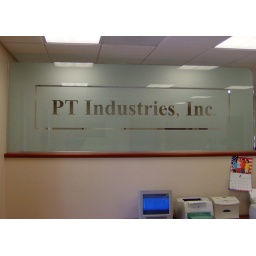
Custom partition signs, etched glass carved personalized business signs by Sans Soucie Art Glass.